Edwinstowe

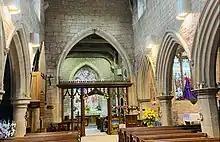
The interior of St Mary’s Church, Edwinstowe

Like Thoresby, Budby and Mansfield, Edwinstowe was part of crown land. Edwinstowe belonged to Edward the Confessor and afterwards became the property of William the Conqueror.